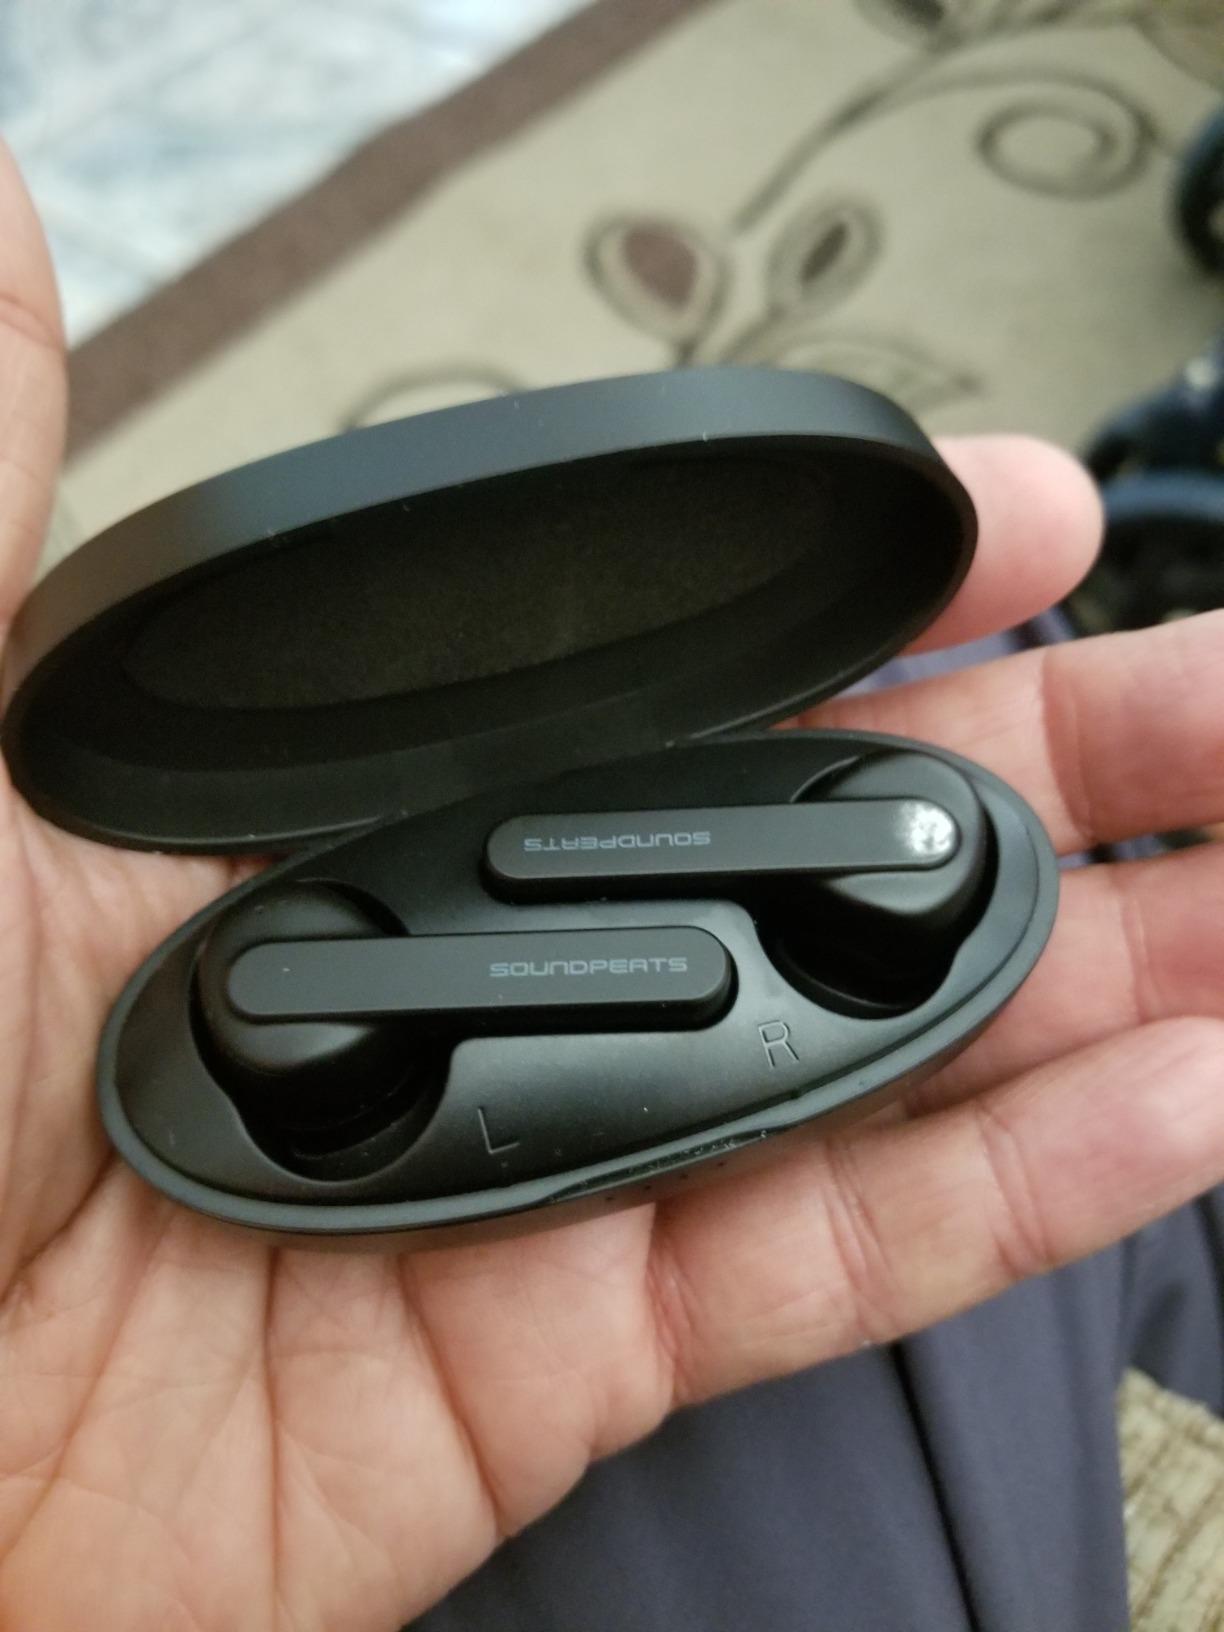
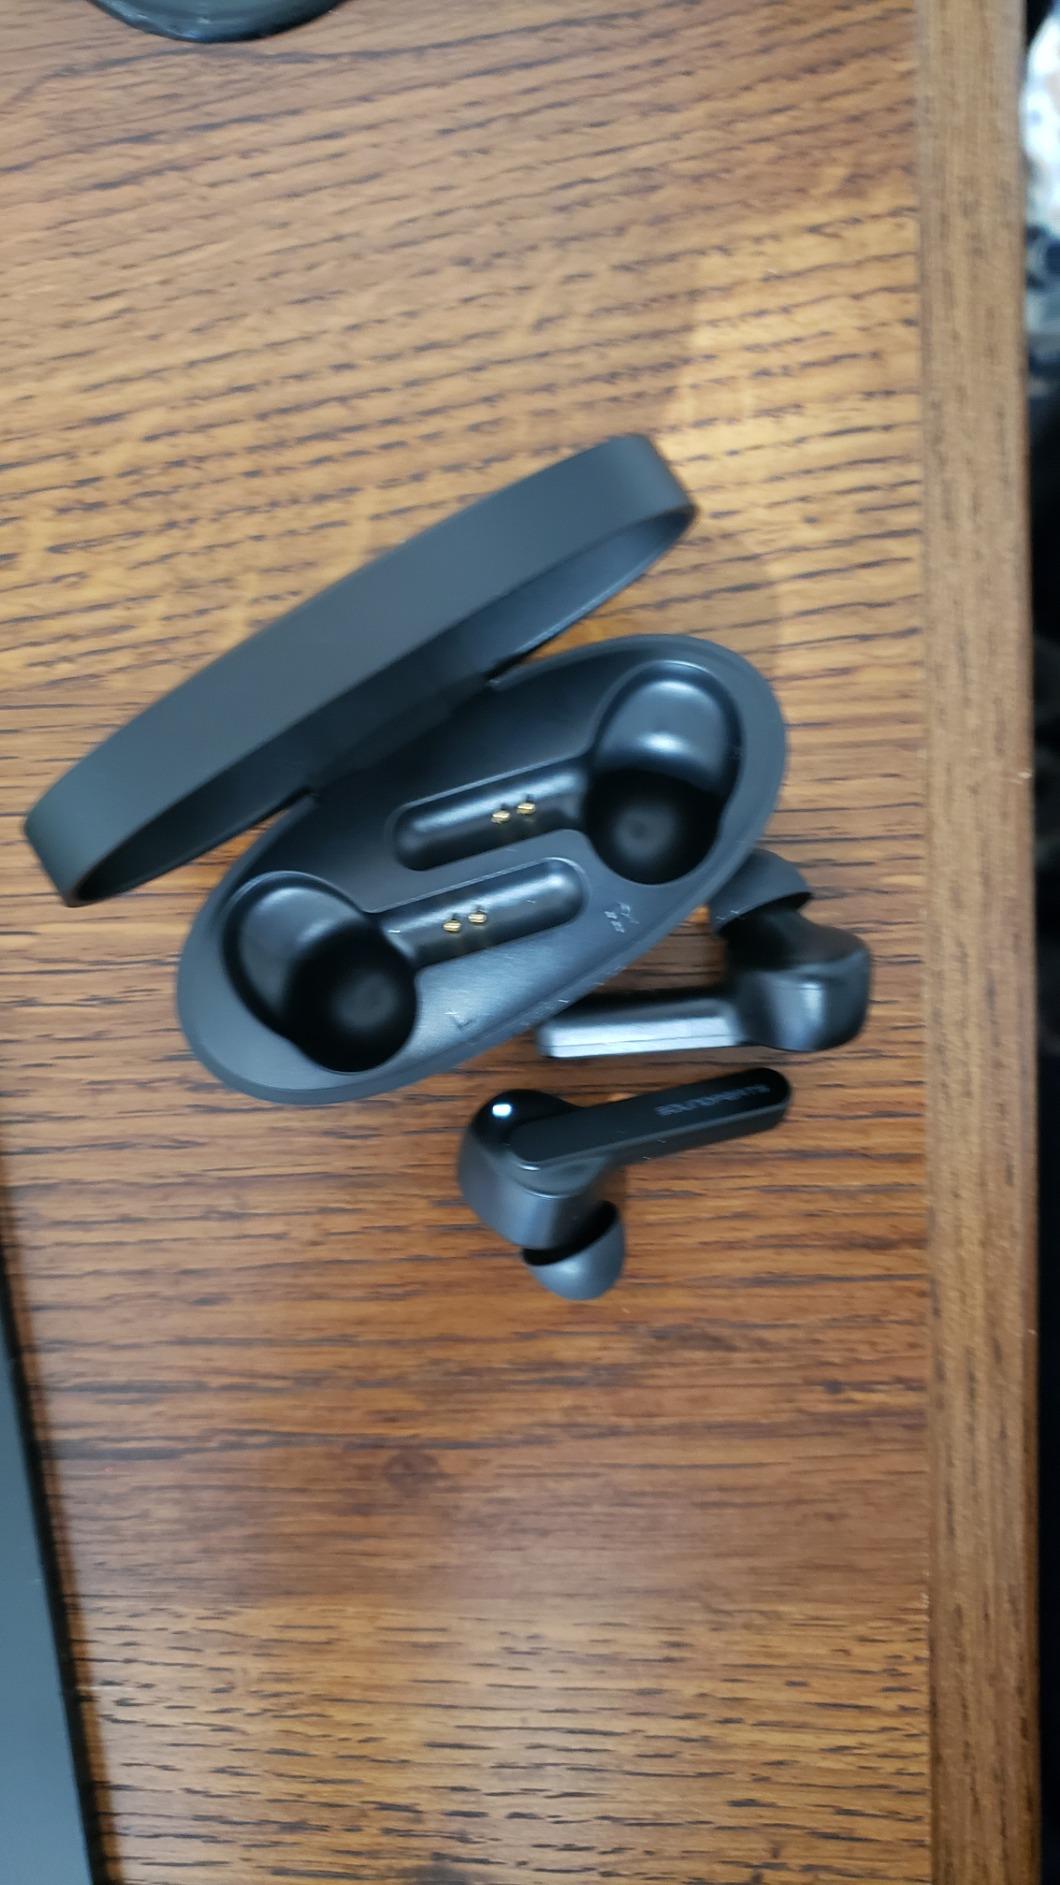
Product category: earbuds
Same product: yes